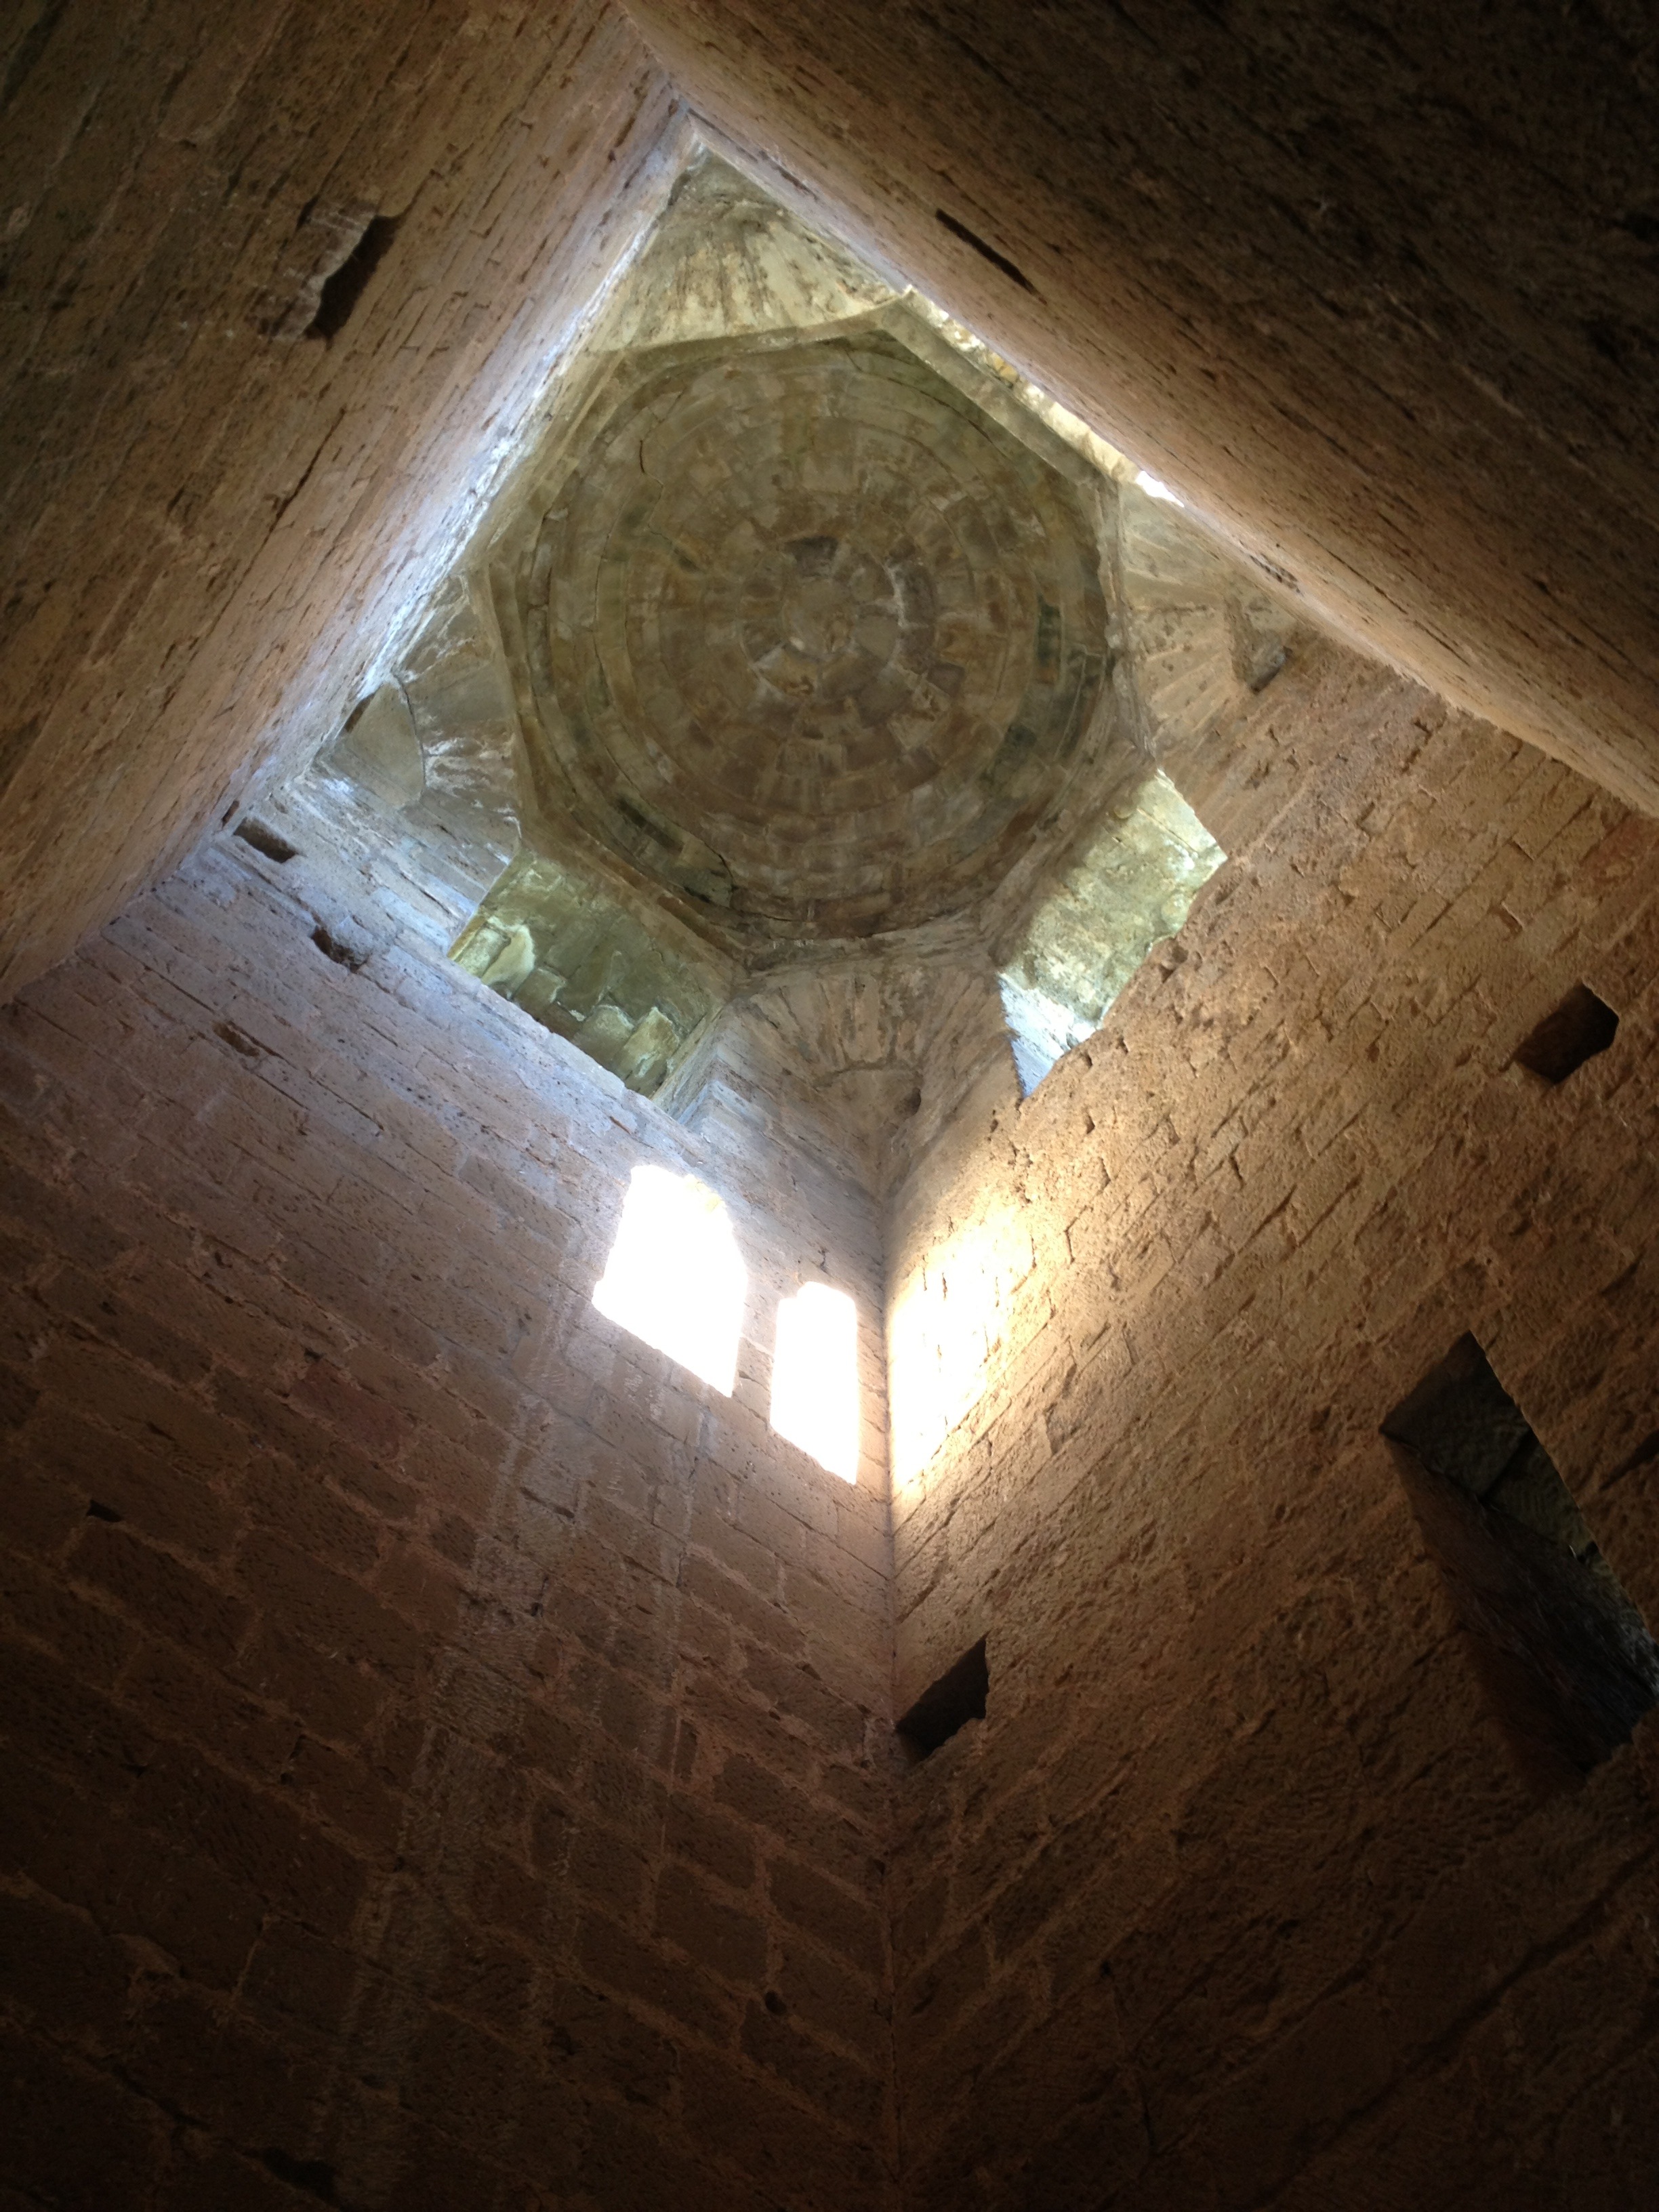
light, floor, wall, ceiling, castle, darkness, lighting, temple, symmetry, romanesque, crypt, ancient history, loarre